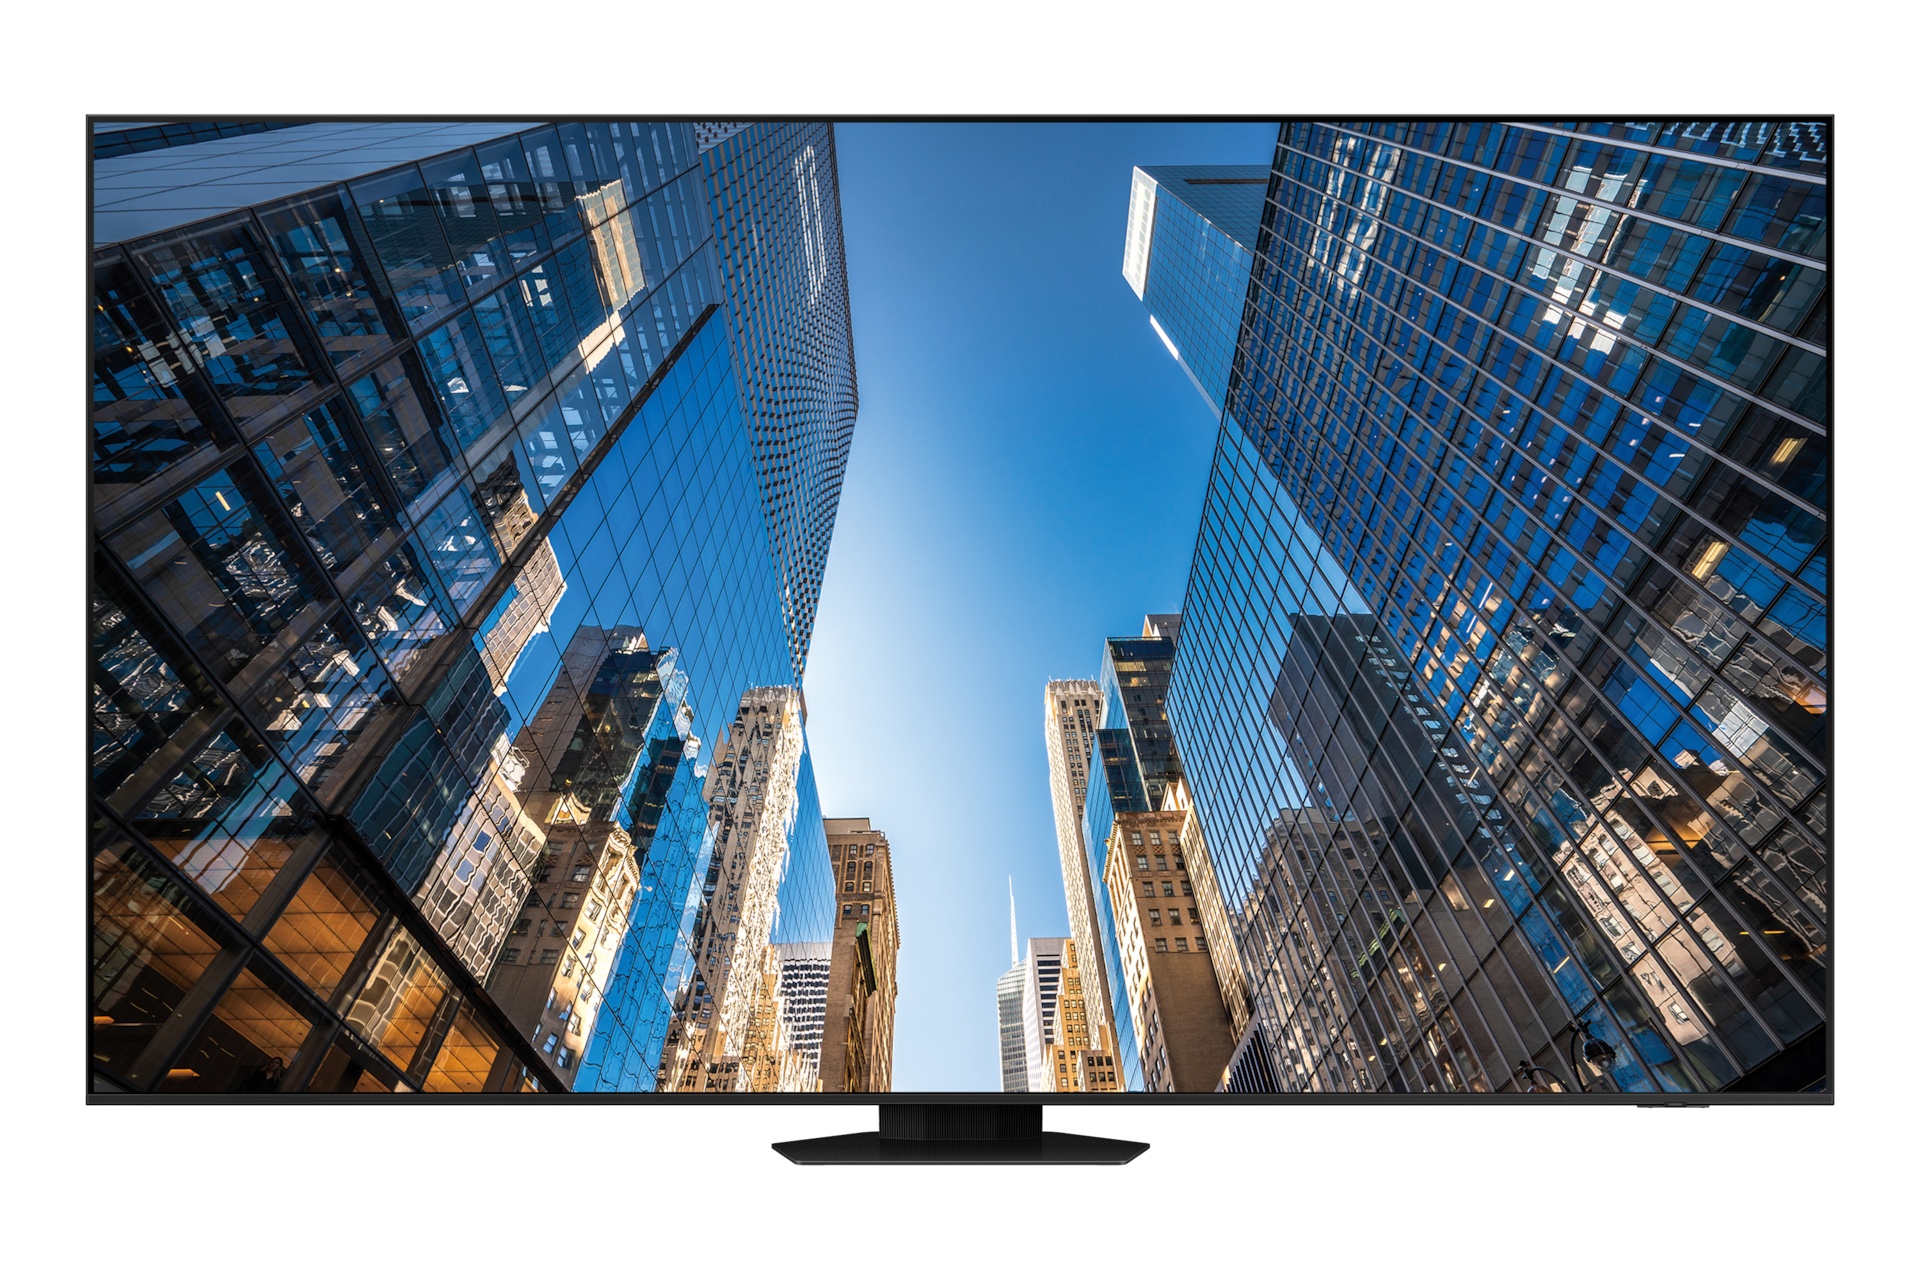
Samsung 98" Crystal UHD Signage QE98C Digital Signage Display – QE98C / LH98QECEDGCXGO
Brand: Samsung
Experience stunning visual clarity with the Samsung 98" Crystal UHD Signage QE98C Digital Signage Display , designed to captivate audiences in any commercial space. This advanced digital signage display features an expansive 98-inch screen with Crystal UHD technology, delivering lifelike colors and incredible detail. Perfect for retail environments , corporate boardrooms , and educational settings , the QE98C boasts dynamic picture quality and reliable 24/7 performance. With its sleek, modern design and ultra-narrow bezels, this large format display seamlessly integrates into any décor. Built-in smart signage capabilities ensure easy content management, while versatile connectivity options make integration simple. Enhance customer engagement with 4K resolution and impress your audience with consistent, vibrant images. Whether you need to share promotional content or facilitate impactful presentations, the Samsung QE98C is the ultimate choice for high-impact, professional digital displays . Unlock new possibilities in communication and branding with this powerful commercial signage solution . Key Features Crystal UHD 4K Resolution - Delivers breathtaking image clarity with over 8 million pixels for sharp, vibrant visuals. Ultra-Large 98-Inch Screen - Maximizes visual impact, ideal for large venues and public spaces. Smart Signage Platform - Built-in management system for effortless content scheduling and deployment. 24/7 Reliable Operation - Engineered for continuous use, perfect for demanding business environments. Slim Bezel Design - Offers a modern, immersive viewing experience that blends seamlessly into any space. Multiple Connectivity Options - Includes HDMI, USB, and LAN ports for flexible integration with various devices. High Brightness Display - Ensures clear, vivid content even in brightly lit areas. Remote Management - Enables monitoring and control of signage displays from anywhere. Integrated Speakers - Provides clear audio output for multimedia presentations. Energy Efficient Performance - Optimized for lower power consumption without sacrificing quality. Durable Commercial-Grade Build - Designed to withstand the rigors of high-traffic environments. The Samsung QE98C Crystal UHD Signage Display is a premium digital signage solution engineered for high-impact performance in commercial settings. Its massive 98-inch screen, 4K UHD resolution , and smart management features make it a powerful choice for businesses seeking to elevate their visual communications and captivate any audience.
Category: Business & Industrial > Advertising & Marketing > Trade Show Displays > Digital Signage Flat Panels